Jimmy Doolittle

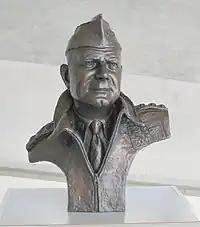
Bust of General Doolittle at the Imperial War Museum, Duxford

Doolittle's most important contribution to aeronautical technology was his early advancement of instrument flying. He was the first to recognize that true operational freedom in the air could not be achieved until pilots developed the ability to control and navigate aircraft in flight from takeoff run to landing rollout, regardless of the range of vision from the cockpit. Doolittle was the first to envision that a pilot could be trained to use instruments to fly through fog, clouds, precipitation of all forms, darkness, or any other impediment to visibility, and in spite of the pilot's own possibly convoluted motion sense inputs. Even at this early stage, the ability to control aircraft was getting beyond the motion sense capability of the pilot. That is, as aircraft became faster and more maneuverable, pilots could become seriously disoriented without visual cues from outside the cockpit, because aircraft could move in ways that pilots' senses could not accurately decipher.